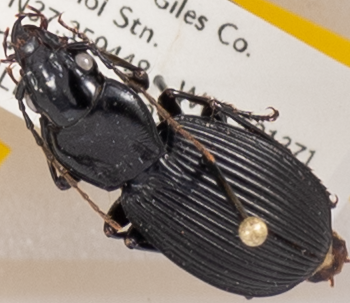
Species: Pterostichus lachrymosus
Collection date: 2021-08-10 04:00:00
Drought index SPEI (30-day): -2.09
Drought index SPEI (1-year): -0.058
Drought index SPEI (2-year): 1.01